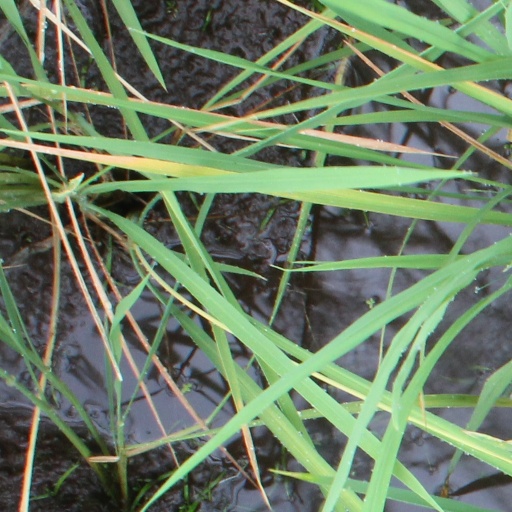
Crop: rice